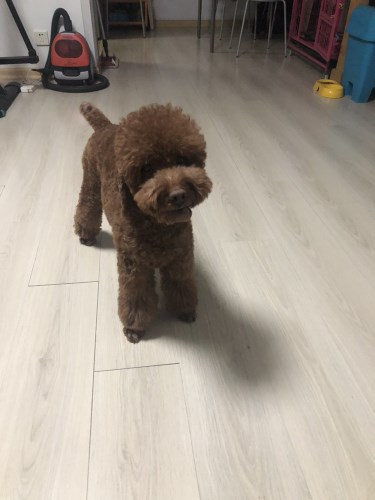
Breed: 7449-n000128-teddy